List of birds of New York (state)

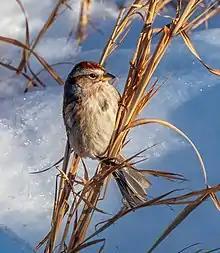
American tree sparrow in Central Park

Finches are seed-eating passerine birds that are small to moderately large and have a strong beak, usually conical and in some species very large. All have twelve tail feathers and nine primaries. These birds have a bouncing flight with alternating bouts of flapping and gliding on closed wings, and most sing well. Thirteen species have been recorded in New York.